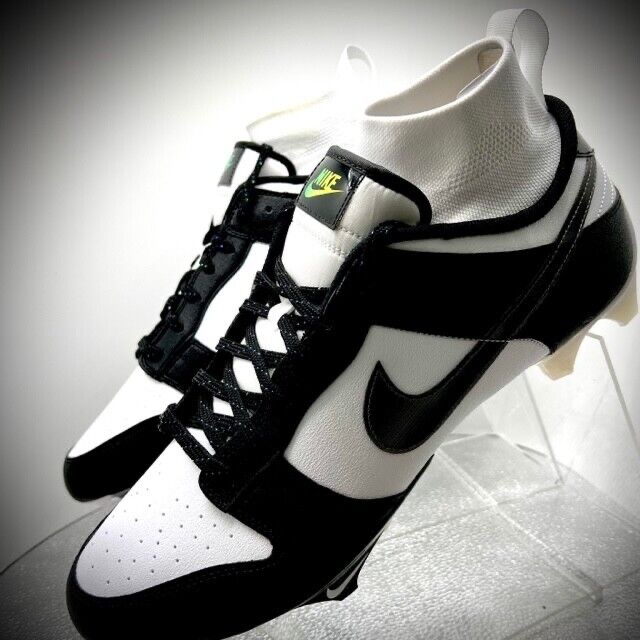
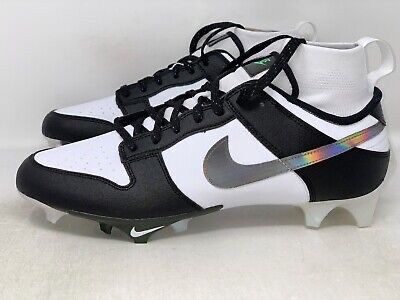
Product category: misc
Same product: yes